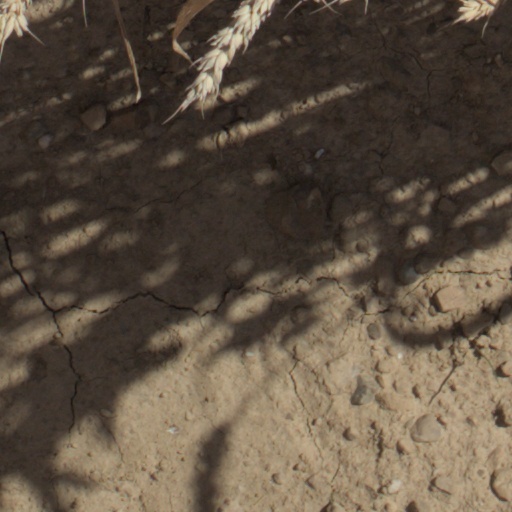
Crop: wheat